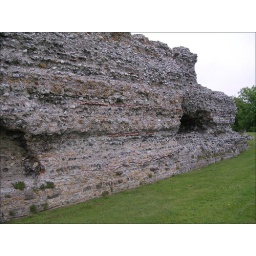
South curtain wall near its eastern end. Looking NE